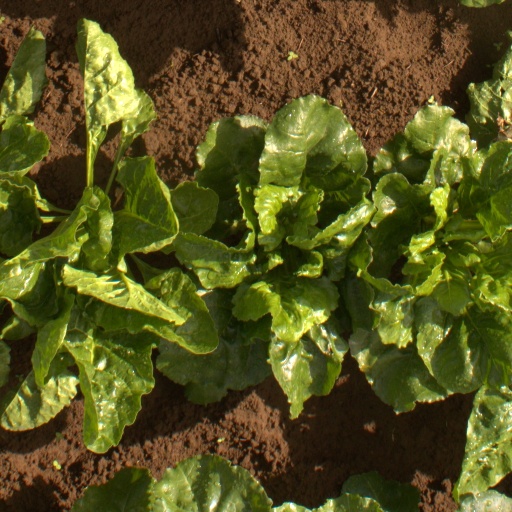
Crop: sugar beet